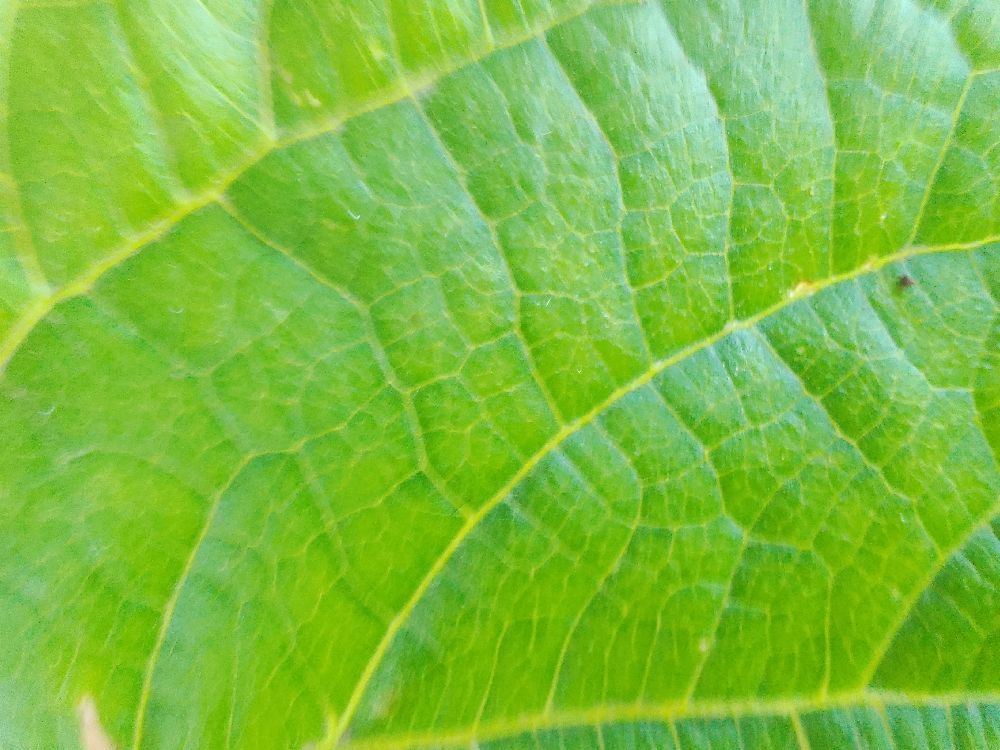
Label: healthy